Malanquilla

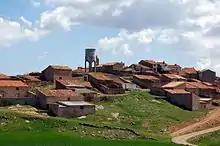
View of Malanquilla

Malanquilla is a municipality in the province of Zaragoza, Aragon, Spain. According to the 2004 census (INE), the municipality has a population of 132 inhabitants.